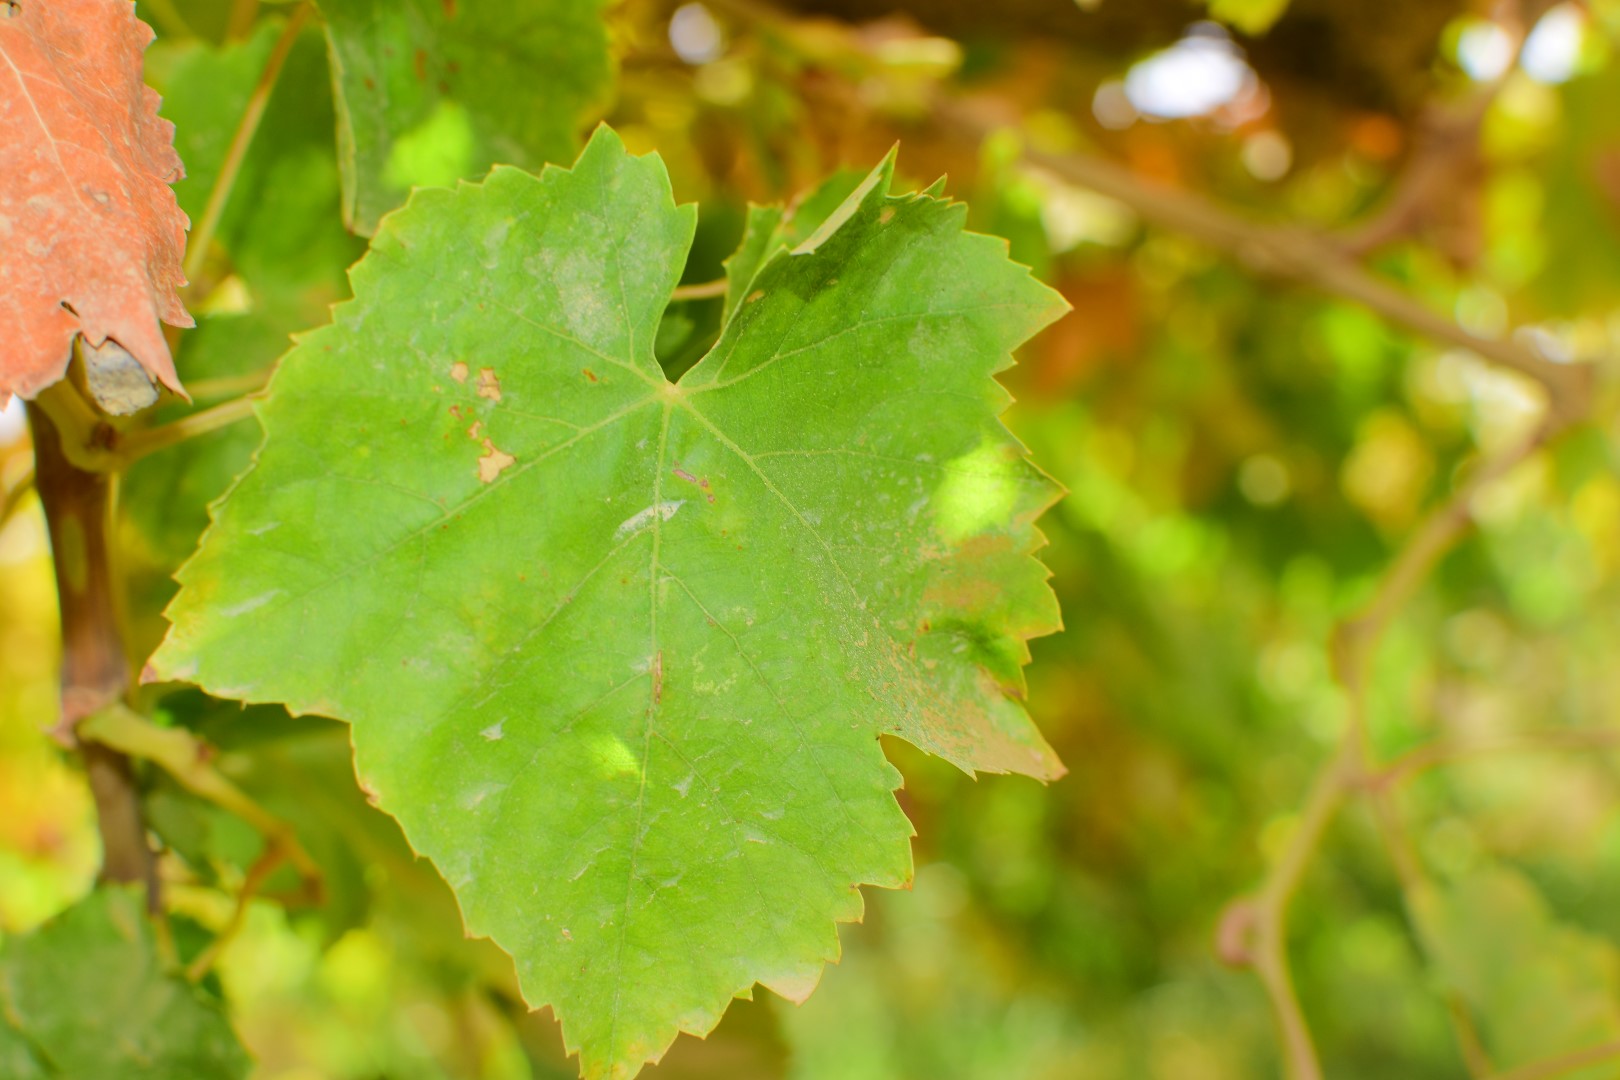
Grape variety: Thompson Seedless